The Old Rectory, Chidham

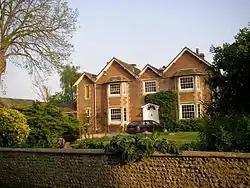
The Old Rectory

The Old Rectory is a privately owned historic house located in West Sussex in the village of Chidham.